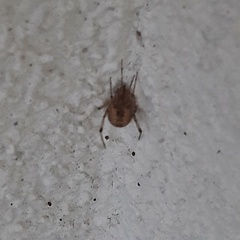
Species: Parasteatoda_tepidariorum